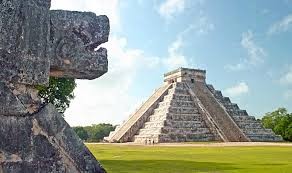
Landmark: Chichen Itza